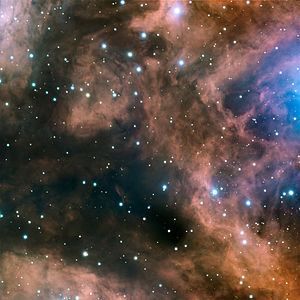
Interstellar sky
Udsnit af stjernetågen NGC 6357. Området har det karakteristiske røde lys, der kendetegner større mængder af ioniseret hydrogengas (en H II-region)